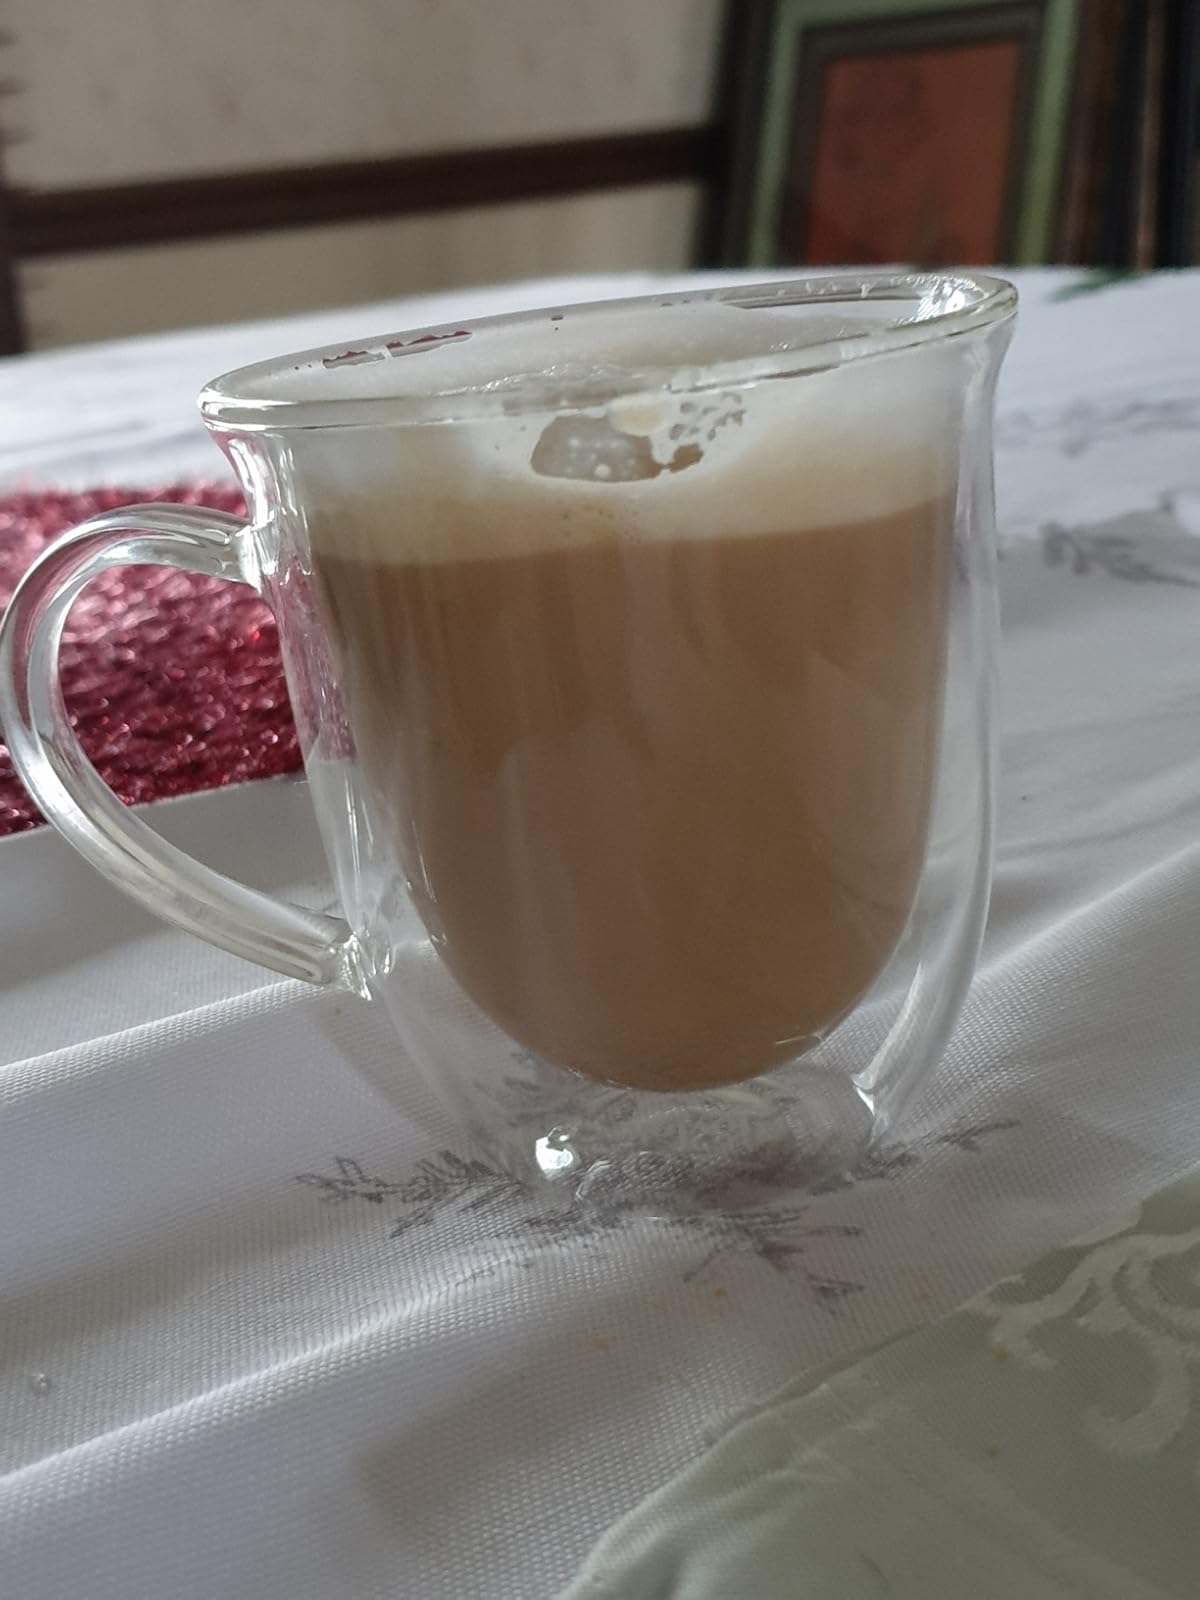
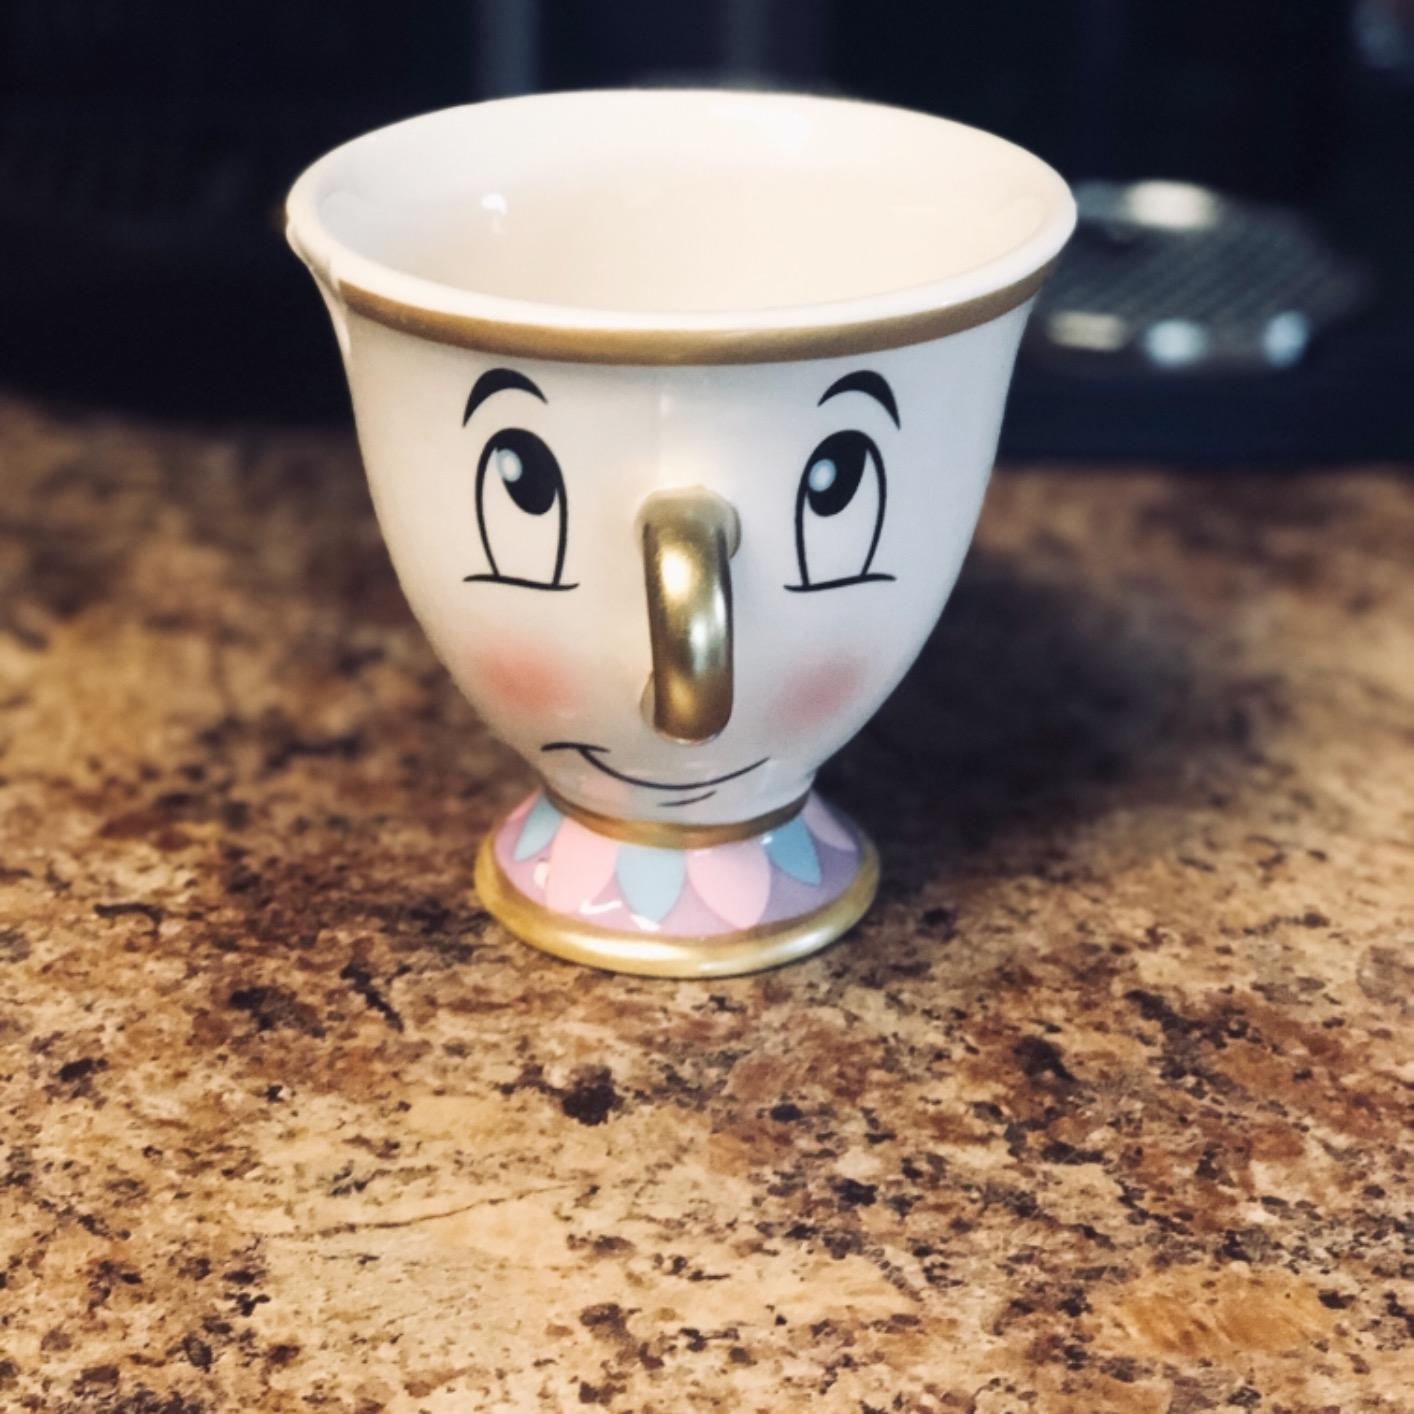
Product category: items_mug
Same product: no